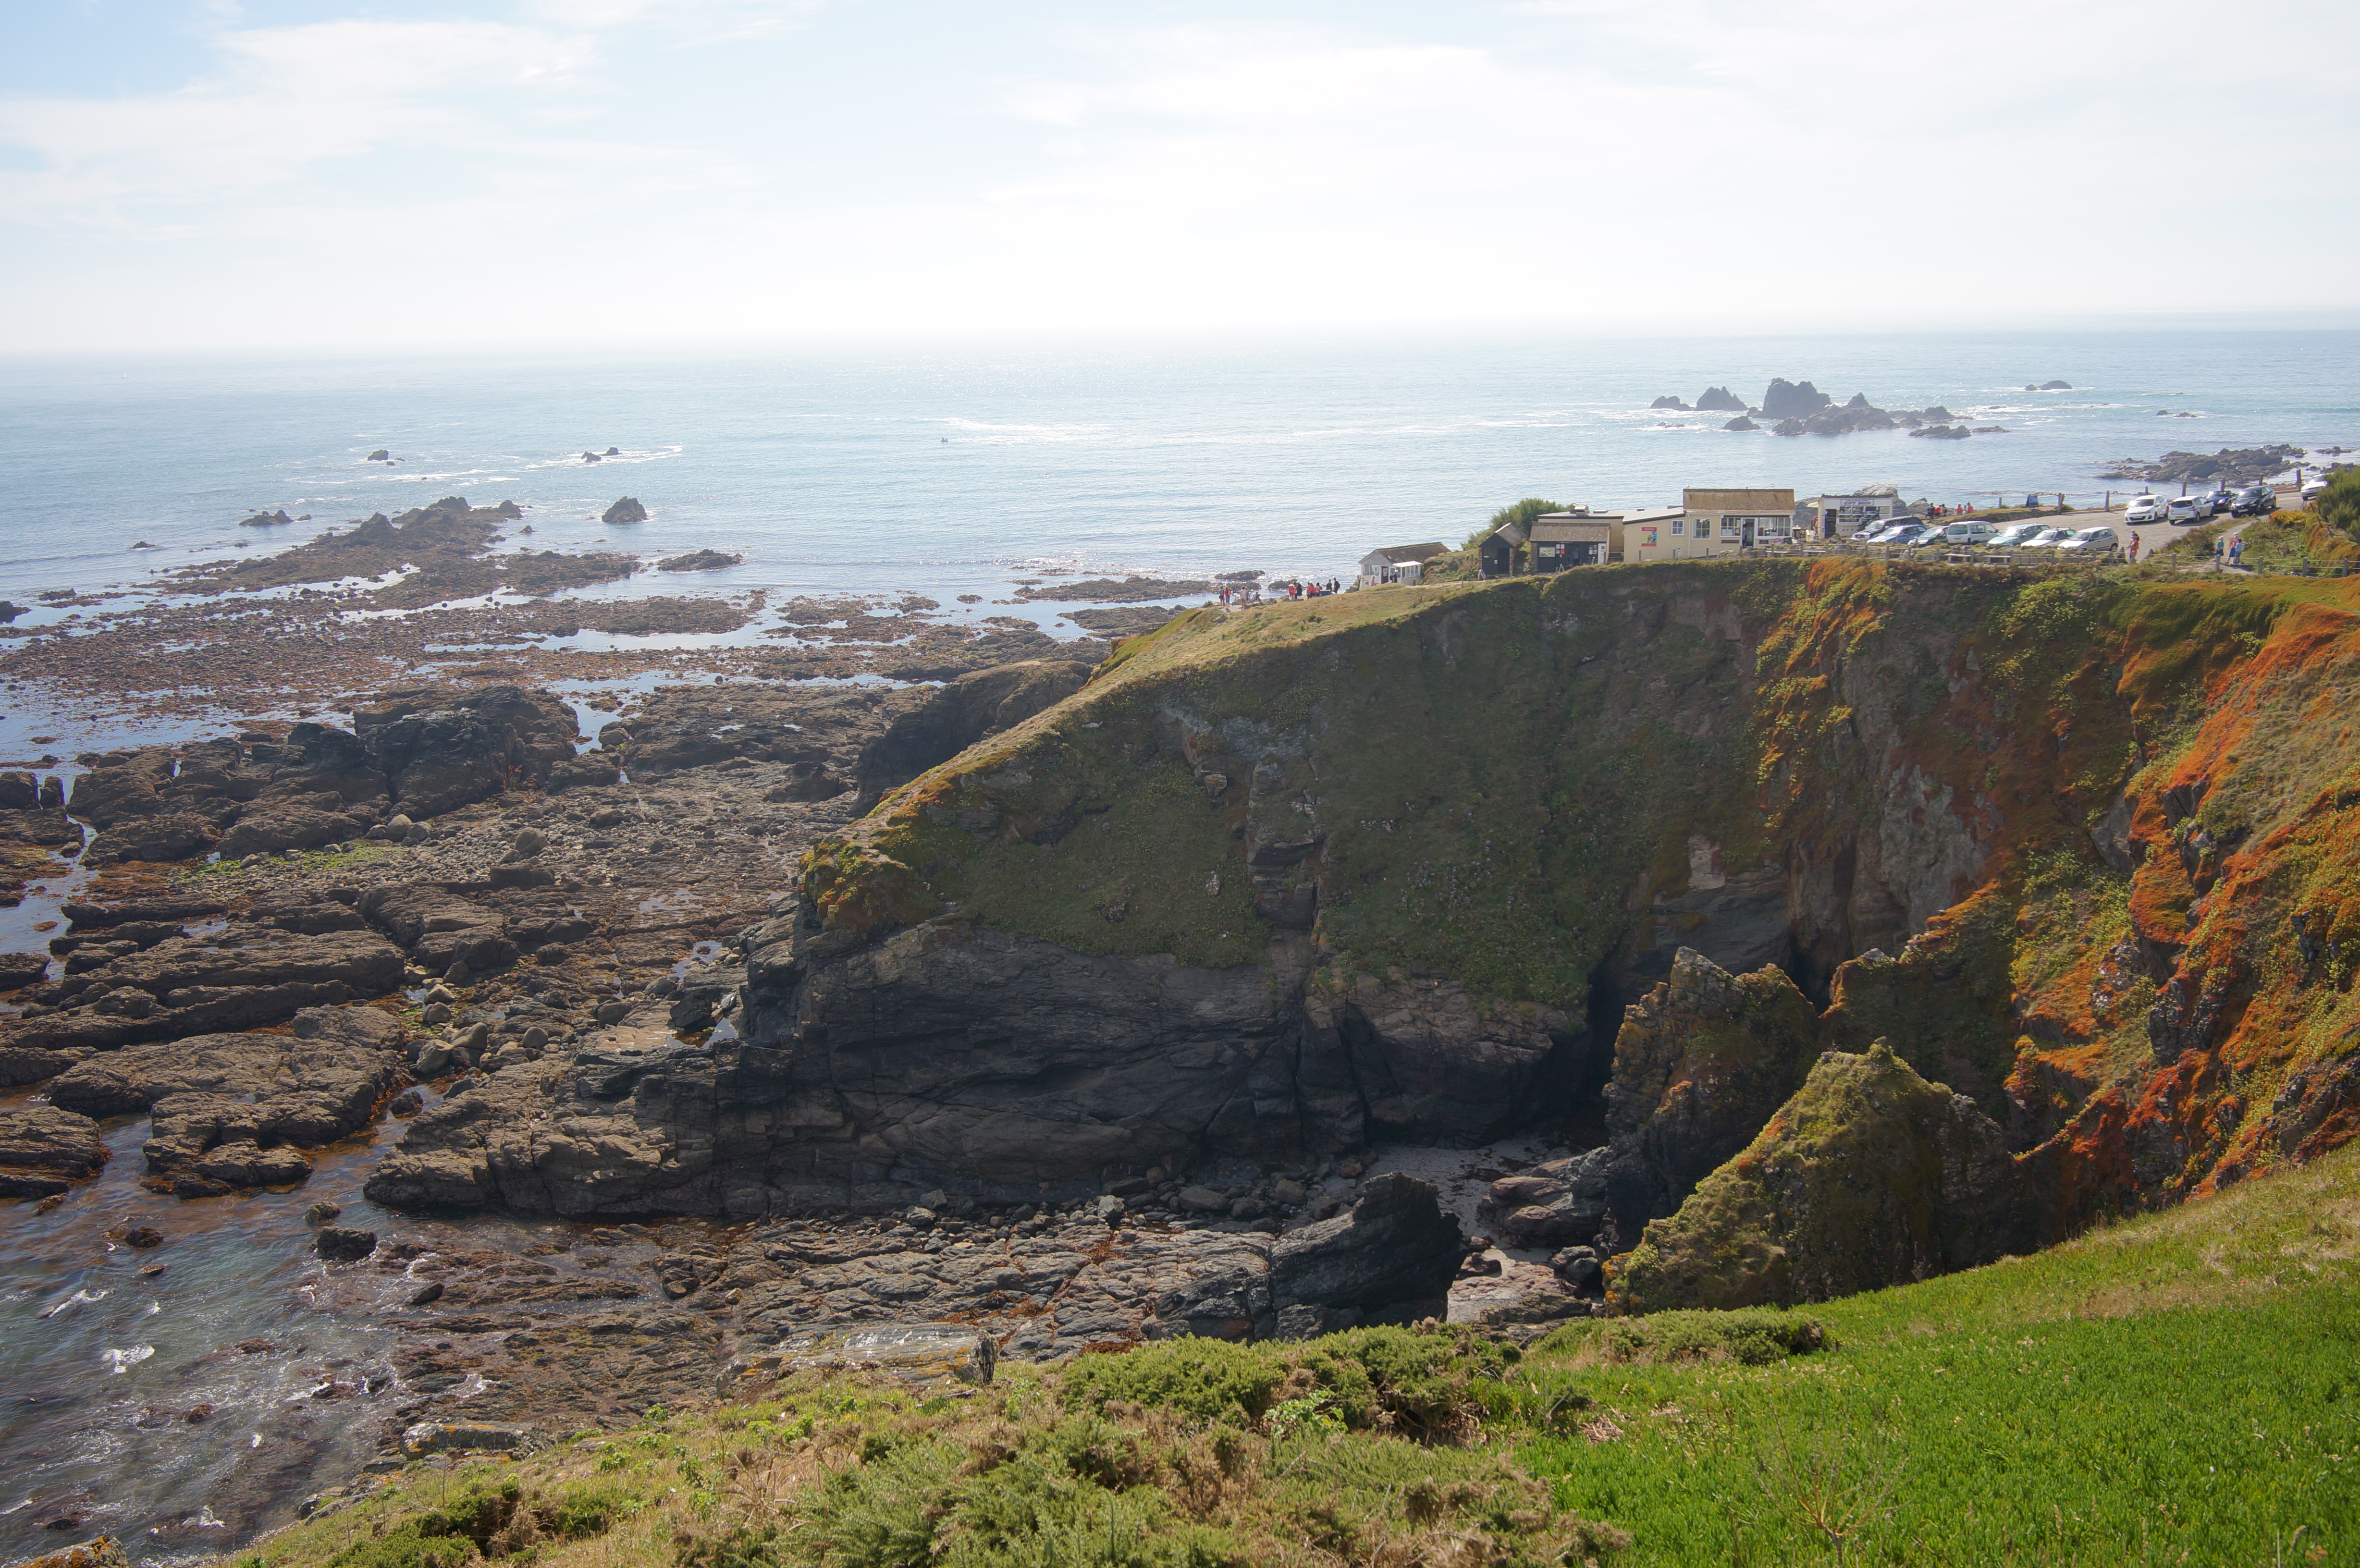
landscape, sea, coast, rock, ocean, mountain, hill, cliff, cove, bay, terrain, 2016, geology, plateau, greatbritain, samyang, sony, nex, nex6, cornwall, 21mm, lenstagged, samyang21mm114umccse, samyang21mm, steffenzahn, grosbritanien, lizardpoint, cape, landform, geographical feature